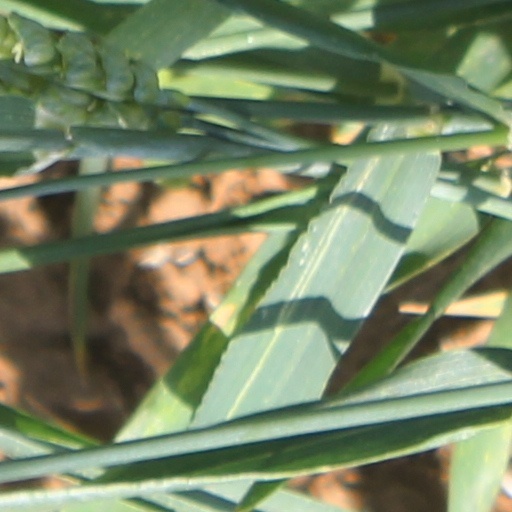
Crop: wheat